Thomas Touré

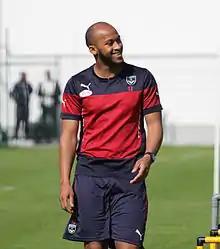

Thomas Touré (born 27 December 1993) is an Ivorian professional footballer who plays as a winger for RC Grasse. He made one international appearance for the Ivory Coast national team in 2016.